Raúl Landini

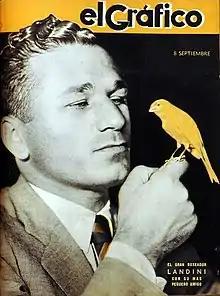
Raúl Landini

Raúl Athos Landini (July 14, 1909 – September 29, 1988) was an Argentine boxer who competed in the 1928 Summer Olympics.